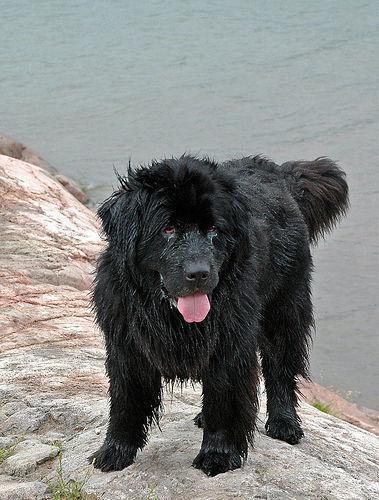
Newfoundland